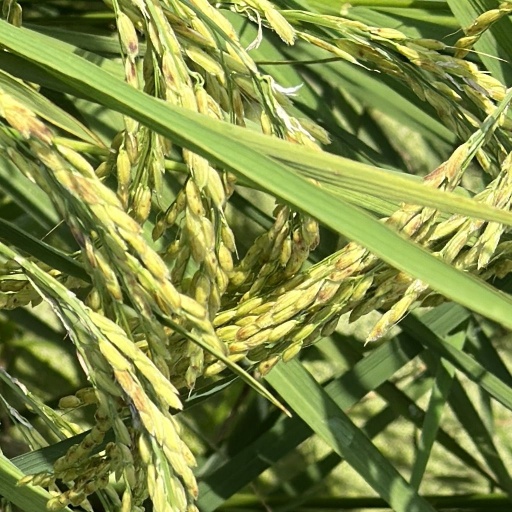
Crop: rice